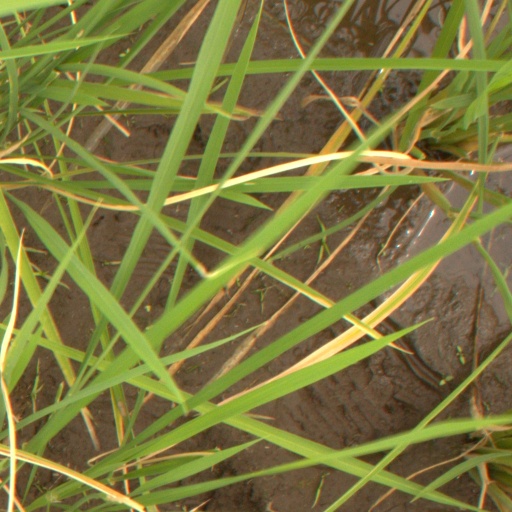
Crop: rice